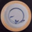
Label: plate